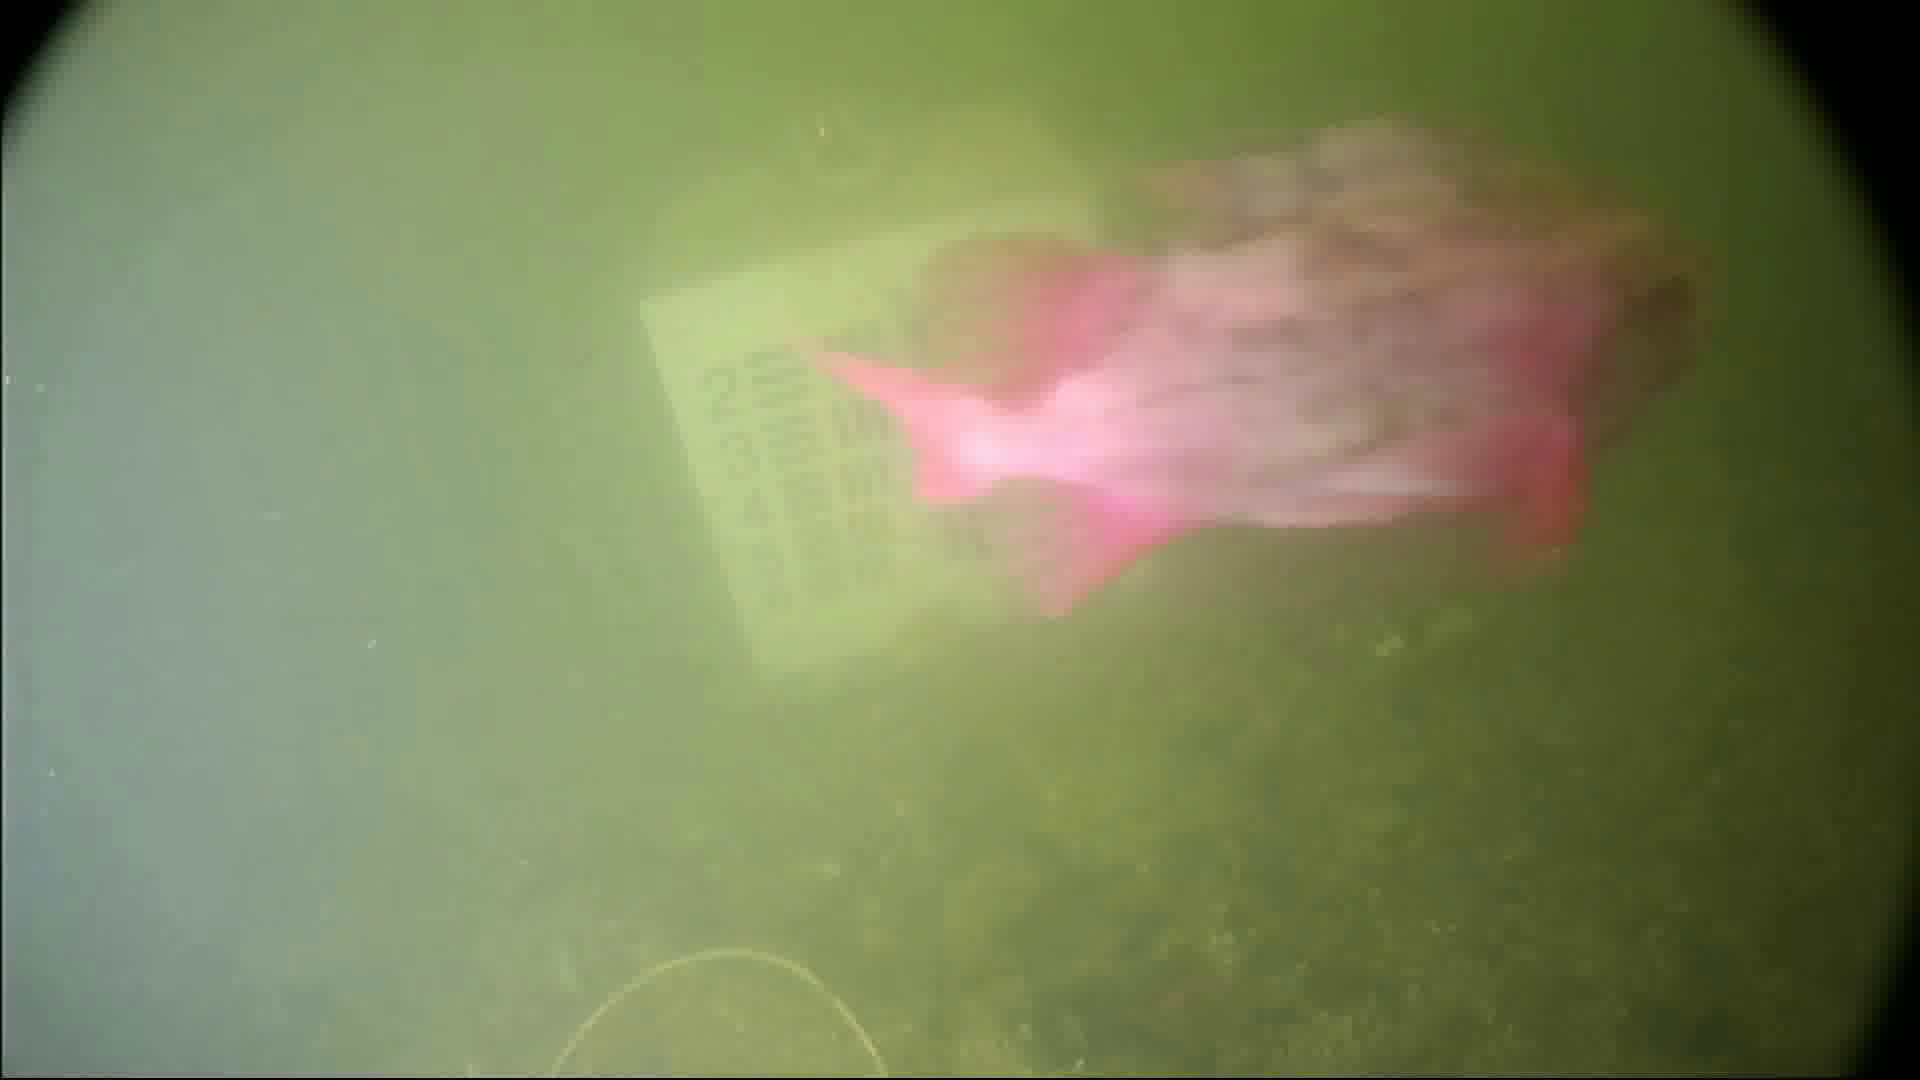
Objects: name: fish
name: crab